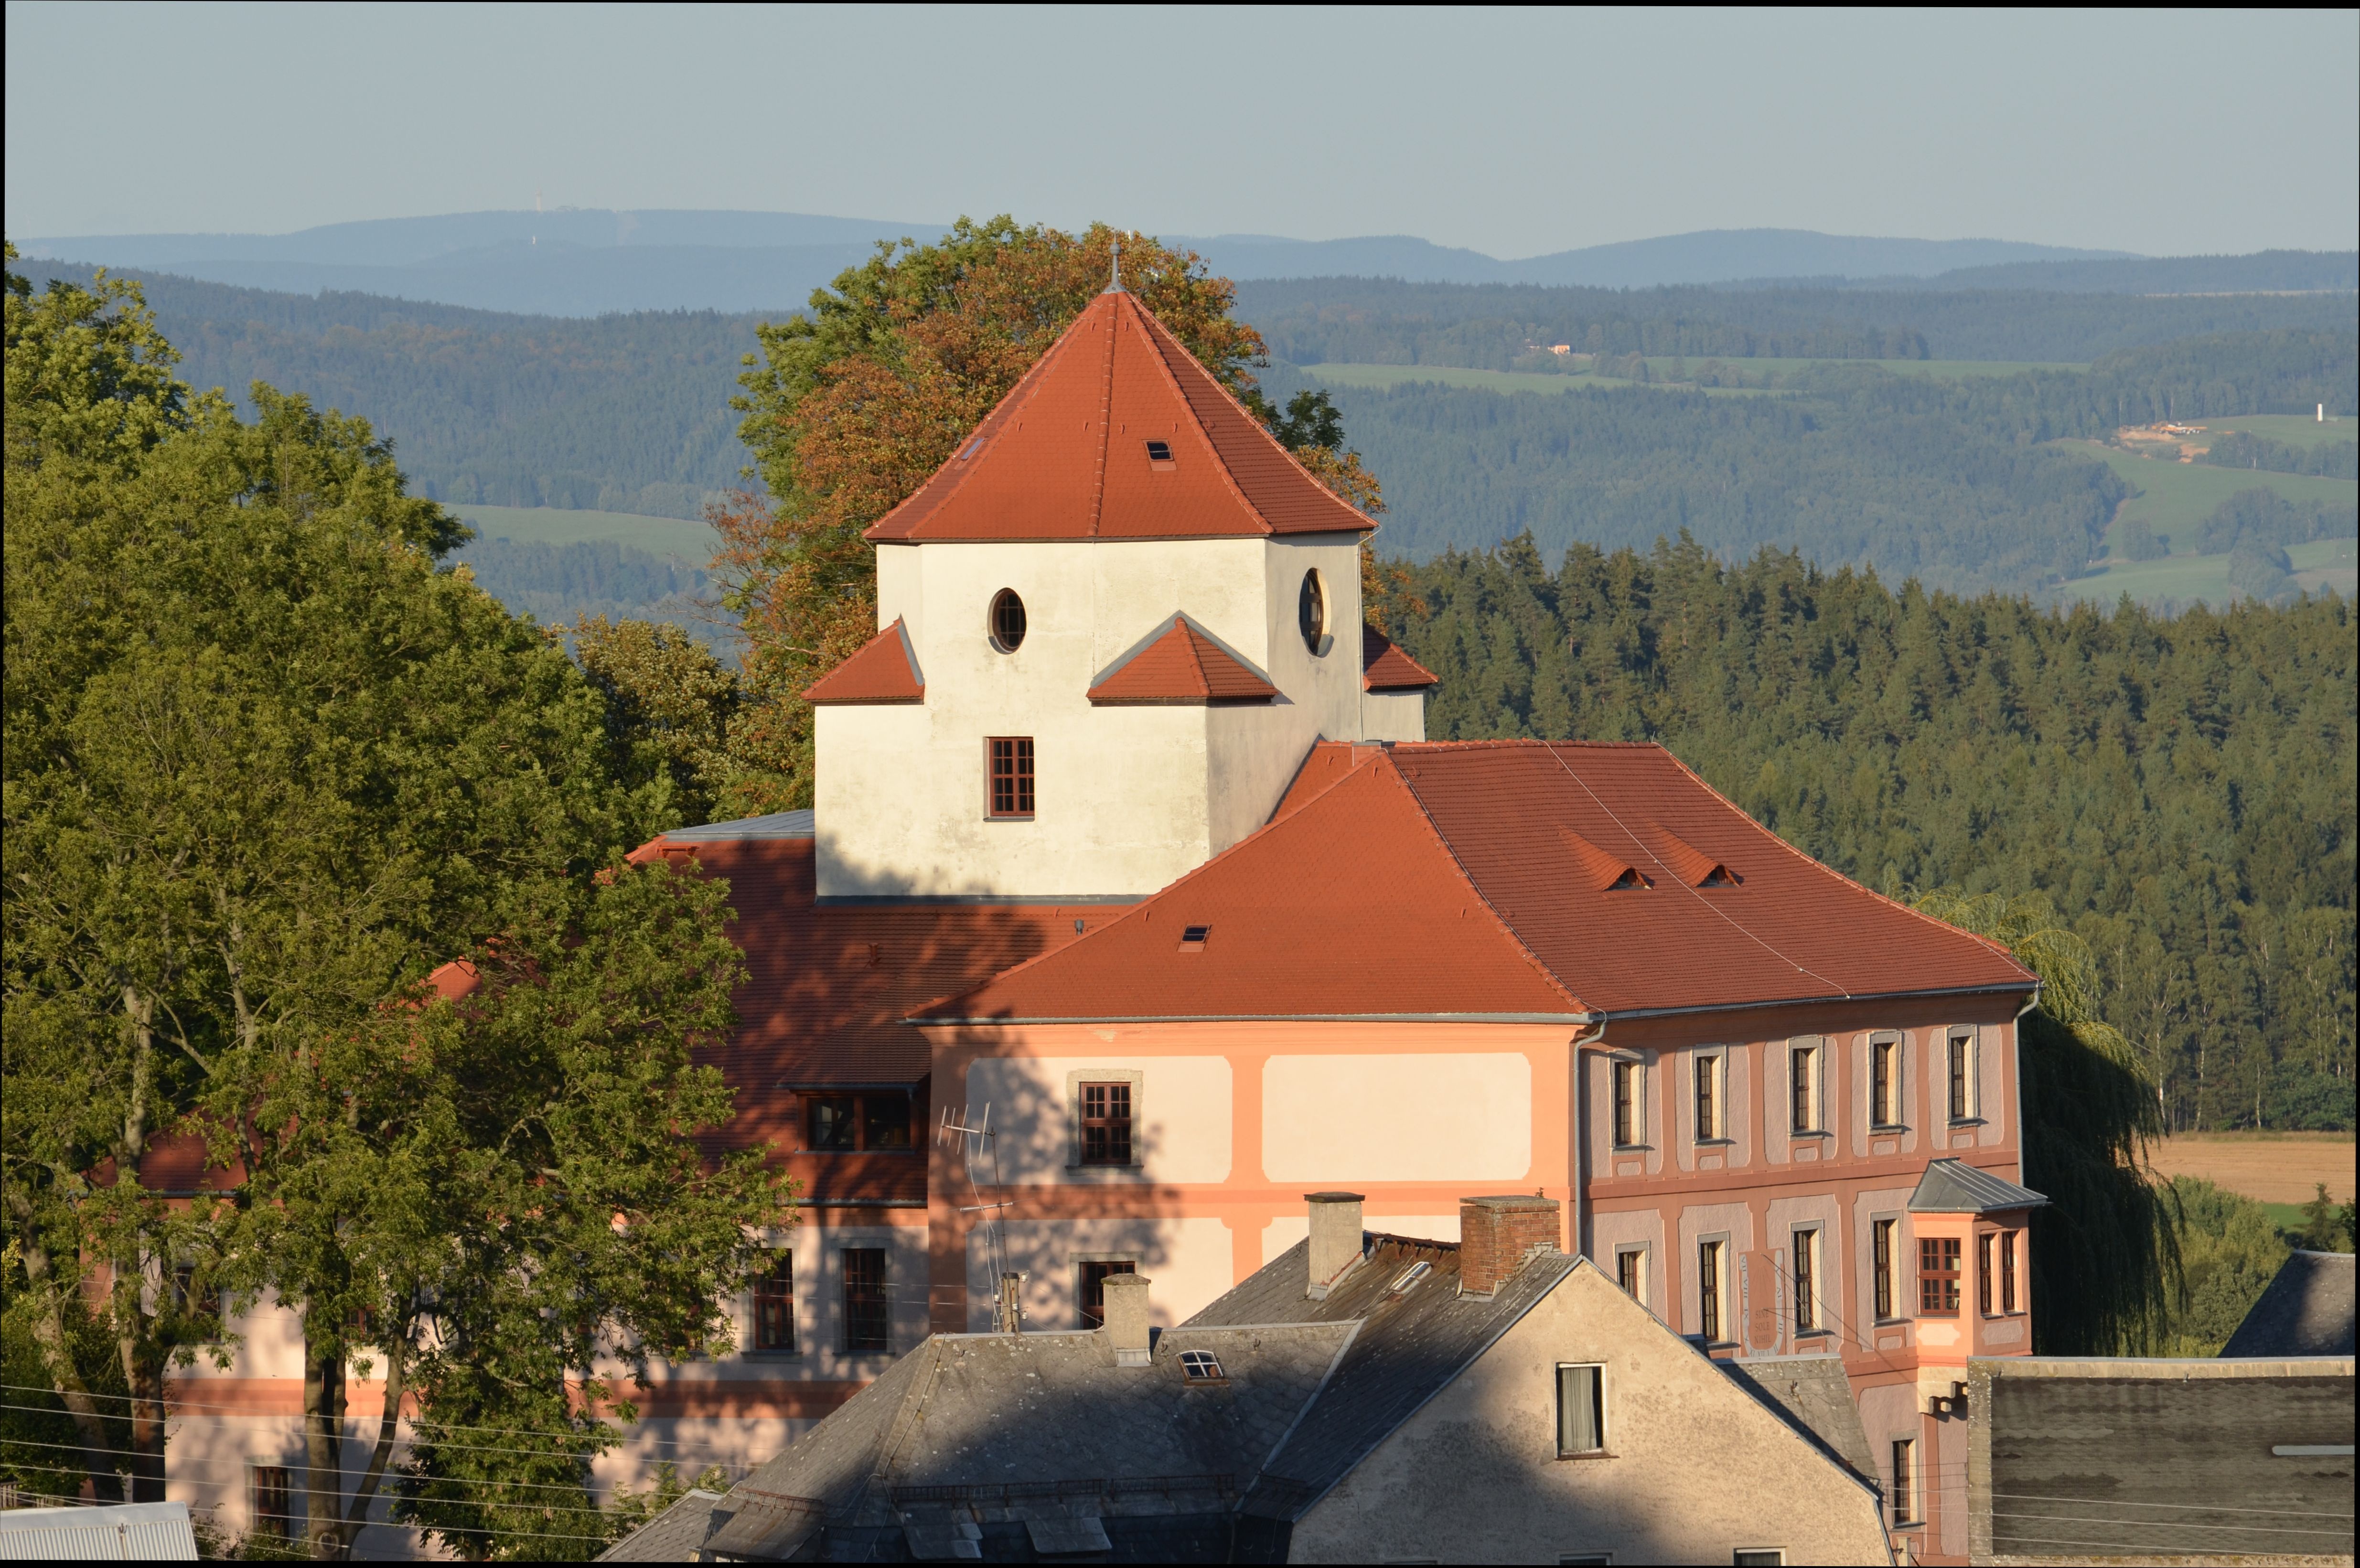
house, town, building, chateau, home, village, cottage, castle, monastery, estate, rural area, schoenberg, vogtland